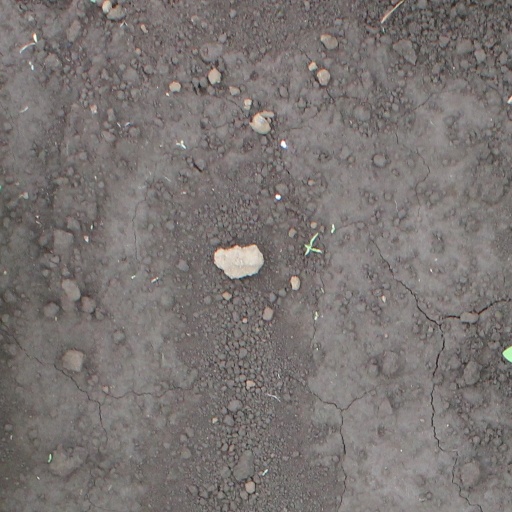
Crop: soybean